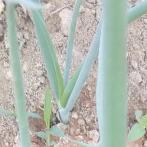
Crop: Onion
Condition: healthy-leaf